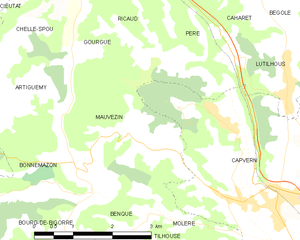
Carte des communes françaises
Mauvezin est une commune française située dans le département des Hautes-Pyrénées, en région Occitanie.